Backlash (2009)

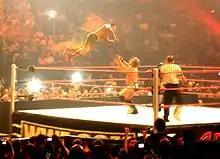
Ricky "The Dragon" Steamboat jumping toward Chris Jericho.

The following contest involved Chris Jericho and Ricky Steamboat — the latter competing in his first singles match since 1994. As Steamboat attempted a diving crossbody, Jericho countered with a Codebreaker and forced Steamboat to submit to the Walls of Jericho for the win. Following the match, Steamboat was given a standing ovation from the crowd in attendance.